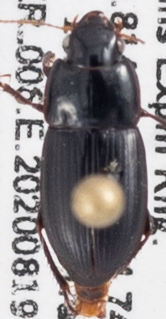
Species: Harpalus ellipsis
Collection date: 2020-08-19
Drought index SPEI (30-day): -1.186
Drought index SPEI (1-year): -0.84
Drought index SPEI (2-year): -0.272